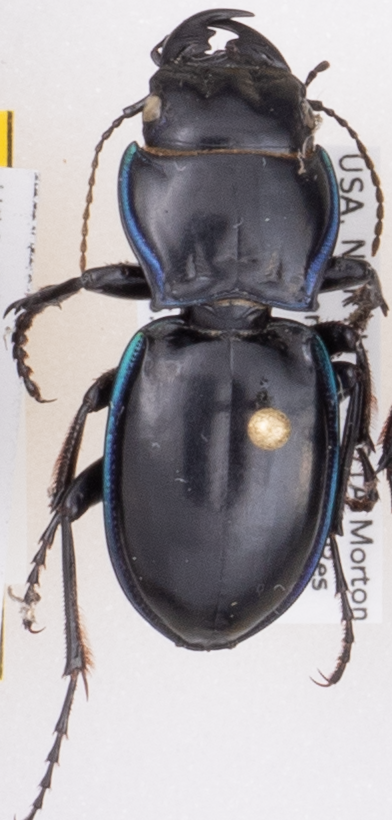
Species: Pasimachus elongatus
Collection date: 2022-07-26
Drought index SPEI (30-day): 1.19
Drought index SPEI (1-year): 0.512
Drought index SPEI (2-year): -0.86